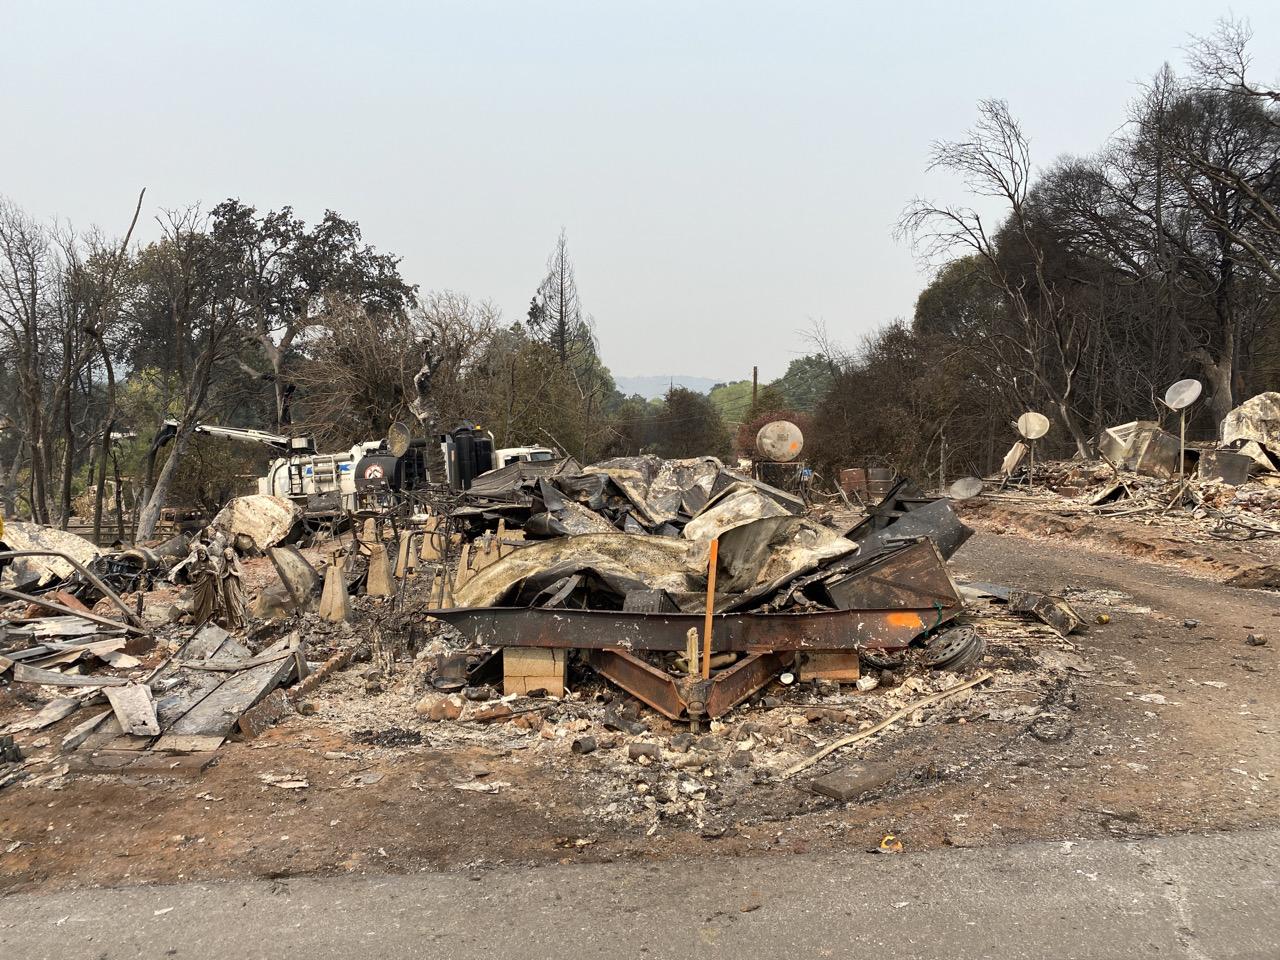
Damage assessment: destroyed